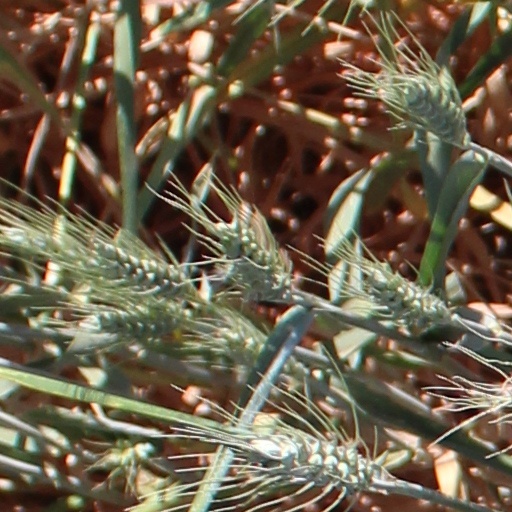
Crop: wheat